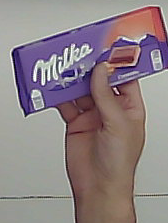
Product: milka_chocolate